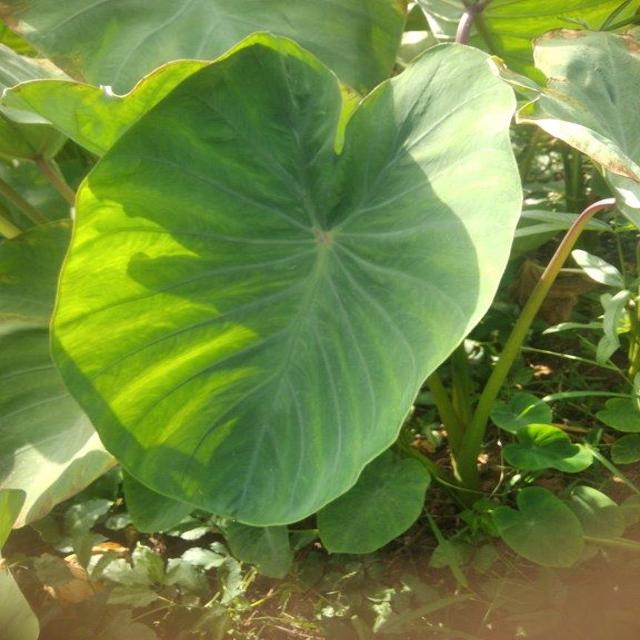
Label: Healthy